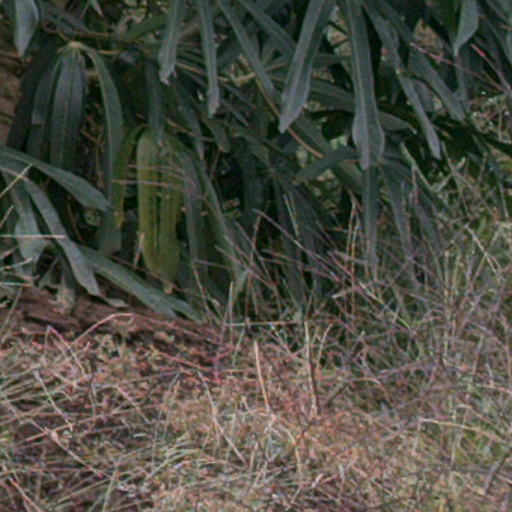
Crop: cassava